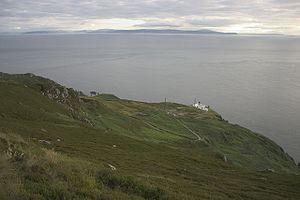
Plusieurs projets permettant de relier la Grande-Bretagne à l'île d'Irlande autrement que par bateau ou avion ont été imaginés : pont, tunnel ou chaussée, devant permettre de traverser la mer par la route ou le rail, mais aucun n'a été réalisé, principalement en raison de l'absence d'intérêt économique.
Le Mull of Kintyre est un cap d'Écosse situé à l'extrémité méridionale de la péninsule de Kintyre, immortalisé par la chanson du même nom de Paul McCartney. Il s'avance dans le canal du Nord, face à l'Irlande. Le roman de Robert Louis Stevenson, Enlevé !, évoque le Mull of Kintyre.
Wings est un groupe de rock britannique fondé en 1971 par Paul McCartney, un an après la séparation des Beatles. Sa formation connaît de multiples variations jusqu'à sa dissolution en 1981, autour d'un noyau dur formé par Paul, son épouse Linda McCartney et Denny Laine, ancien guitariste et chanteur des Moody Blues. Au cours de ses dix ans d'existence s'y succèdent également les guitaristes Henry McCullough, Jimmy McCulloch, Laurence Juber et les batteurs Geoff Britton, Denny Seiwell, Joe English et Steve Holley.